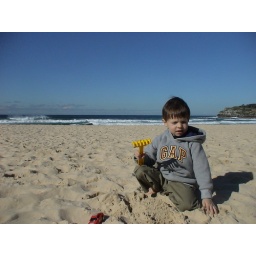
Playing in the sand on the beach before we head to HaNoi